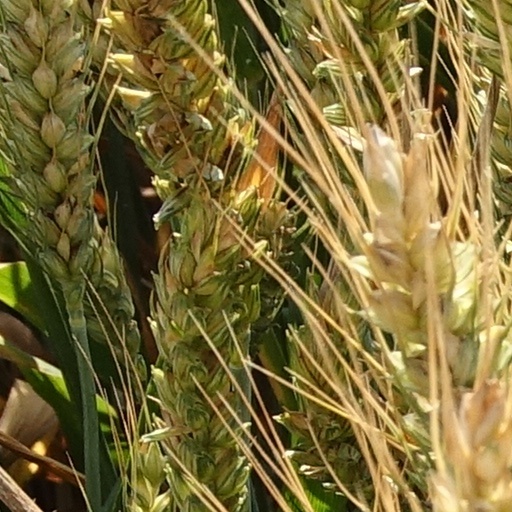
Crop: wheat